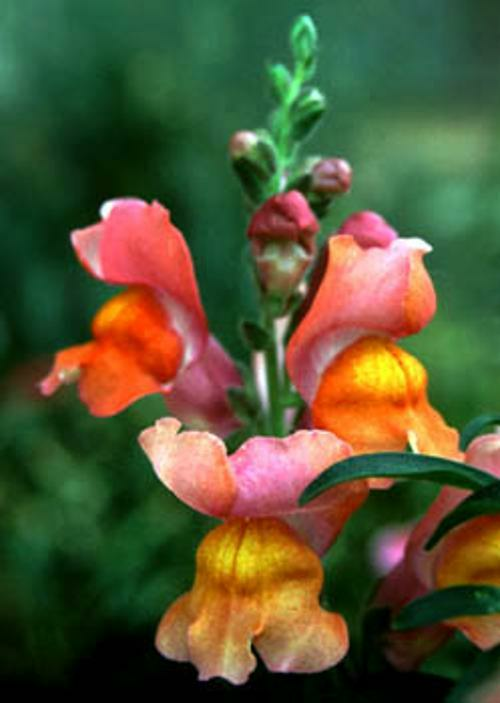
Flower: snapdragon